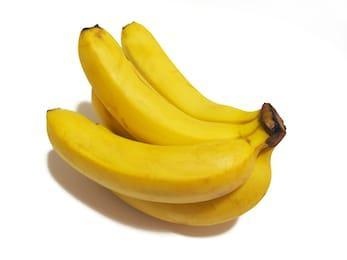
Label: banana